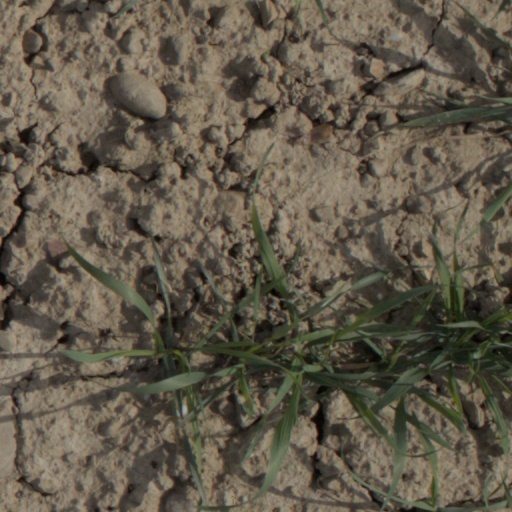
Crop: wheat